Burton and Ashby Light Railway

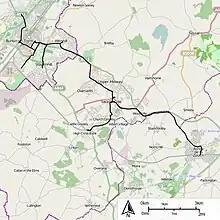
Map of the Burton Corporation Tramways and the Burton and Ashby Light Railway

The Burton and Ashby Light Railway was a tramway system operating between Burton upon Trent and Ashby-de-la-Zouch between 1906 and 1927.